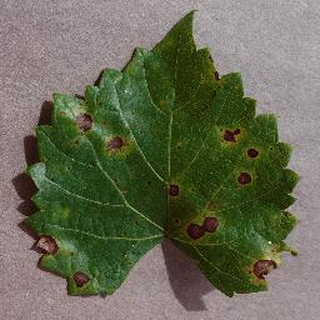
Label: grape_black_rot